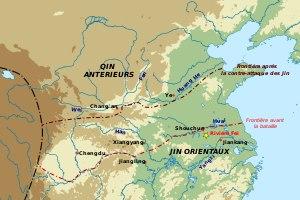
La dynastie Jin de l'Est est une dynastie chinoise qui domina la Chine du Sud entre 317 et 420. Elle constitue avec la dynastie Jin de l'Ouest qui la précéda une séquence de deux dynasties successives portant le nom de Jin, que l'historiographie traditionnelle chinoise reconnaît parfois comme une seule dynastie Jin, fondées par des membres de la famille militaire des Sima.
Les Seize Royaumes, nommé par les Chinois seize pays/royaumes des Cinq barbares, étaient un ensemble de royaumes à la durée de vie très courte qui ont été fondés en Chine du Nord de 304 à 439, entre la retraite de la dynastie Jin vers le Sud et l’établissement de la dynastie des Wei du Nord, qui marque le passage dans la période des dynasties du Nord et du Sud.